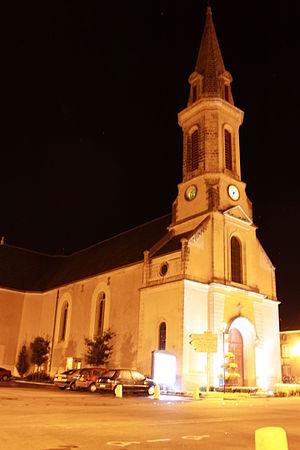
Le Landreau, Immaculée Conception, 1845-1848, Fr-44-Le Landreau.